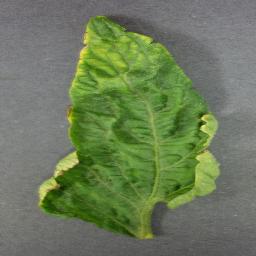
Label: Tomato___Tomato_Yellow_Leaf_Curl_Virus